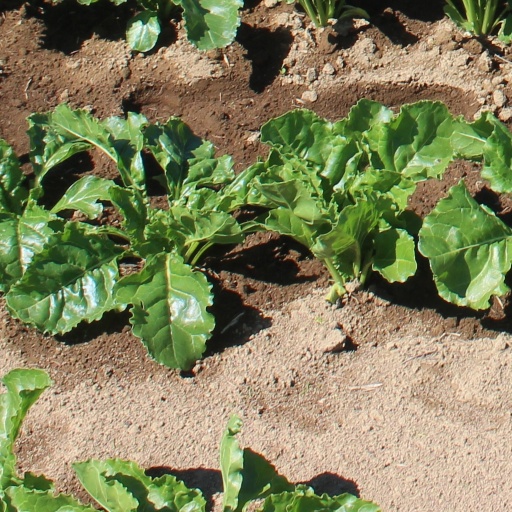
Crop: sugar beet